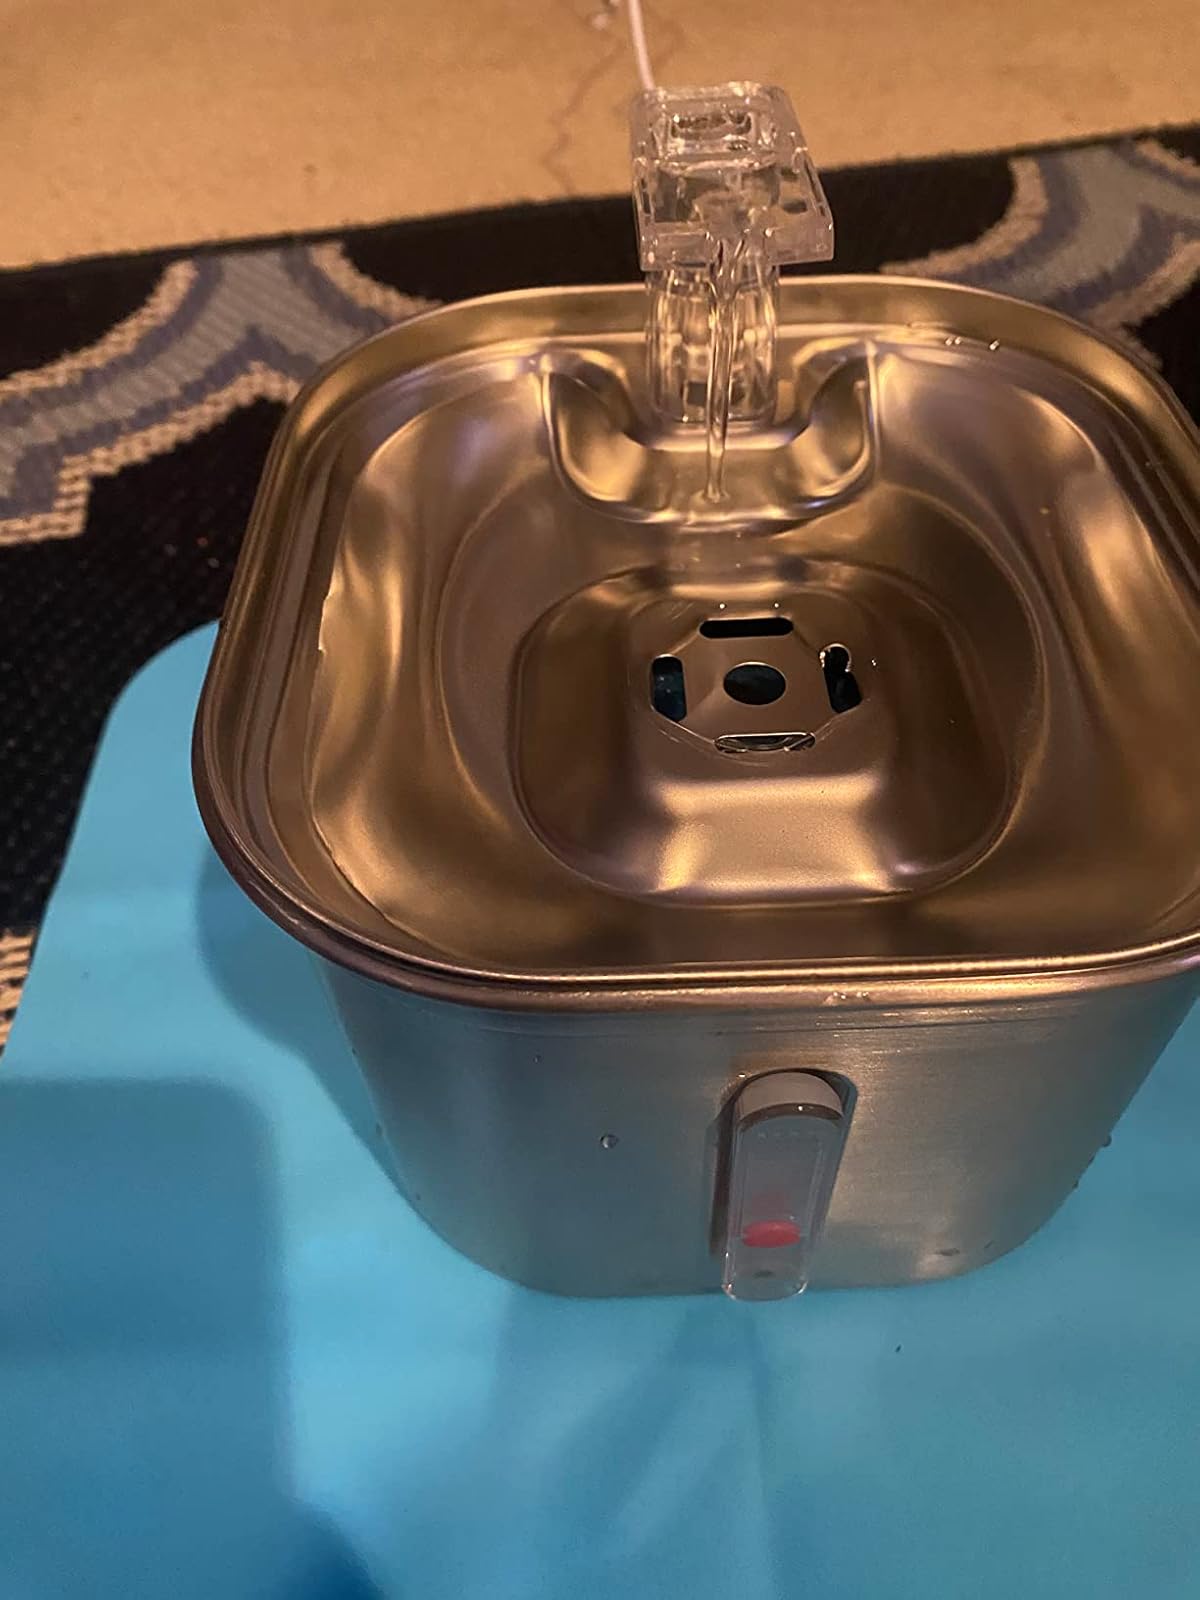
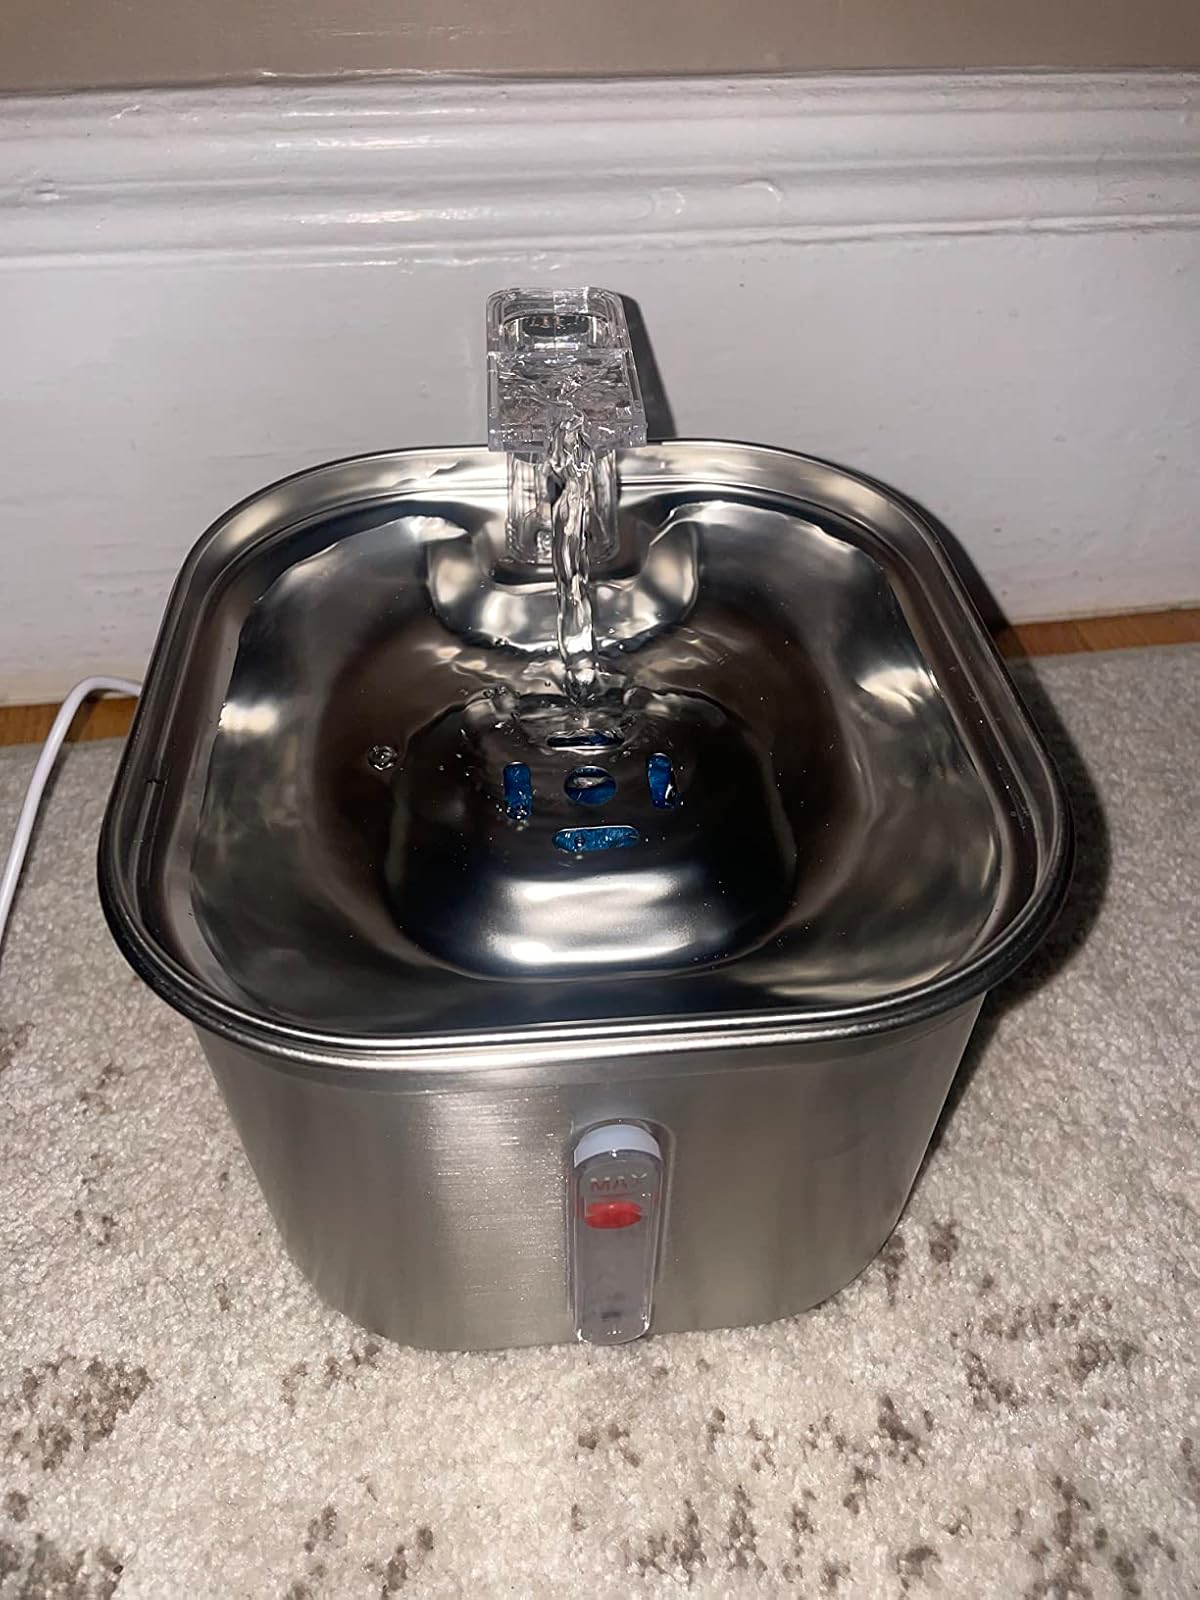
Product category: items_bowl
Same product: yes